San Martino sul Fiora

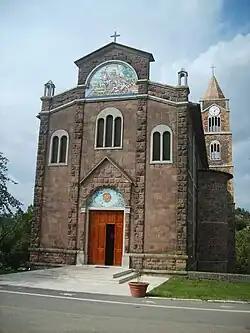
The church of "San Martino"

The village was formerly known as "San Martino di Poggio Pelato" and as "San Martino di Monticchio".